Kirn

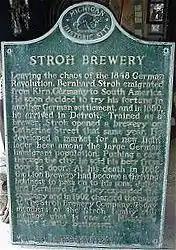
Commemorative notice in Detroit for Bernhard Stroh and his brewery

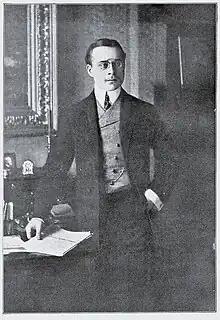
Fritz Oswald Bilse

Like many places in the region, Kirn can claim to have had its dealings with the notorious outlaw Schinderhannes (or Johannes Bückler, to use his true name). He often found himself in Kirn and the surrounding area. In 1796, he and his accomplices went about stealing mutton several times around Kirn, which they sold to a butcher in town. For other misdeeds, he was punished with 25 strokes of the cane at the marketplace. On 10 December 1796 he was caught and locked up in the dungeon at Kirn town hall, only to escape that very night by way of the roof. On 22 December 1797 he amused himself at the Kirn "Christkindchen-Markt" (Christmas market) and shortly thereafter committed his first murder in Hundheim.